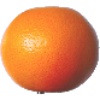
Label: Grapefruit Pink 1